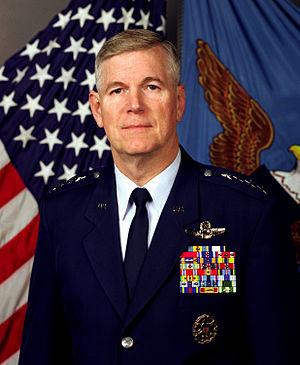
Le chef d’État-Major des armées des États-Unis, en anglais le Chairman of the Joint Chiefs of Staff est, de par la loi, l’officier militaire de rang le plus élevé des Forces armées des États-Unis. Comme son titre anglais l’indique mieux, il préside le comité des chefs d’état-major des quatre armées principales. C’est également le principal conseiller militaire du président des États-Unis.